List of most massive stars

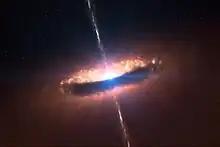
Artist's impression of disc of obscuring material around a massive star.

Since massive stars are rare, astronomers must look very far from Earth to find them. All the listed stars are many thousands of light years away, which makes measurements difficult. In addition to being far away, many stars of such extreme mass are surrounded by clouds of outflowing gas created by extremely powerful stellar winds; the surrounding gas interferes with the already difficult-to-obtain measurements of stellar temperatures and brightnesses, which greatly complicates the issue of estimating internal chemical compositions and structures.